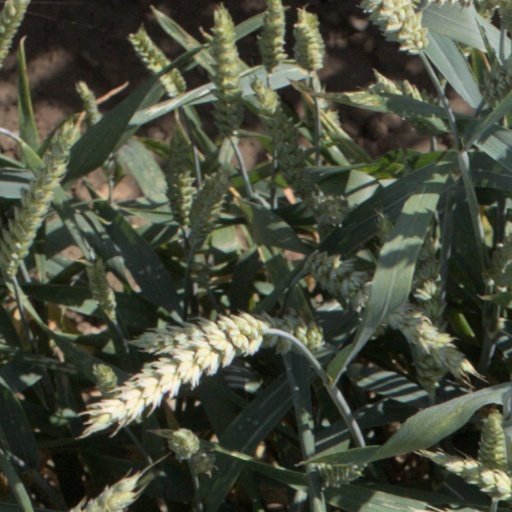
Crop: wheat